Bromley-by-Bow

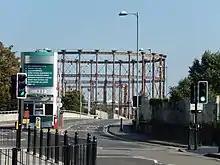
Approaching the Bromley-by-Bow gasholders, viewed from eastern Bromley.

In 1868, the Poplar and Stepney Sick Asylum was opened on a site next to the present day Bromley-by-Bow tube station. It was renamed St Andrew's Hospital in 1921. It closed in 2006. A new housing development, William Guy Gardens, now occupies the site. Henry Grattan Guinness founded the East London Missionary Training Institute (also called Harley College) at Harley House in Bromley-by-Bow in 1873, with Dr. Thomas Barnardo as co-director. The school outgrew the premises and relocated in 1883, eventually becoming Cliff College.